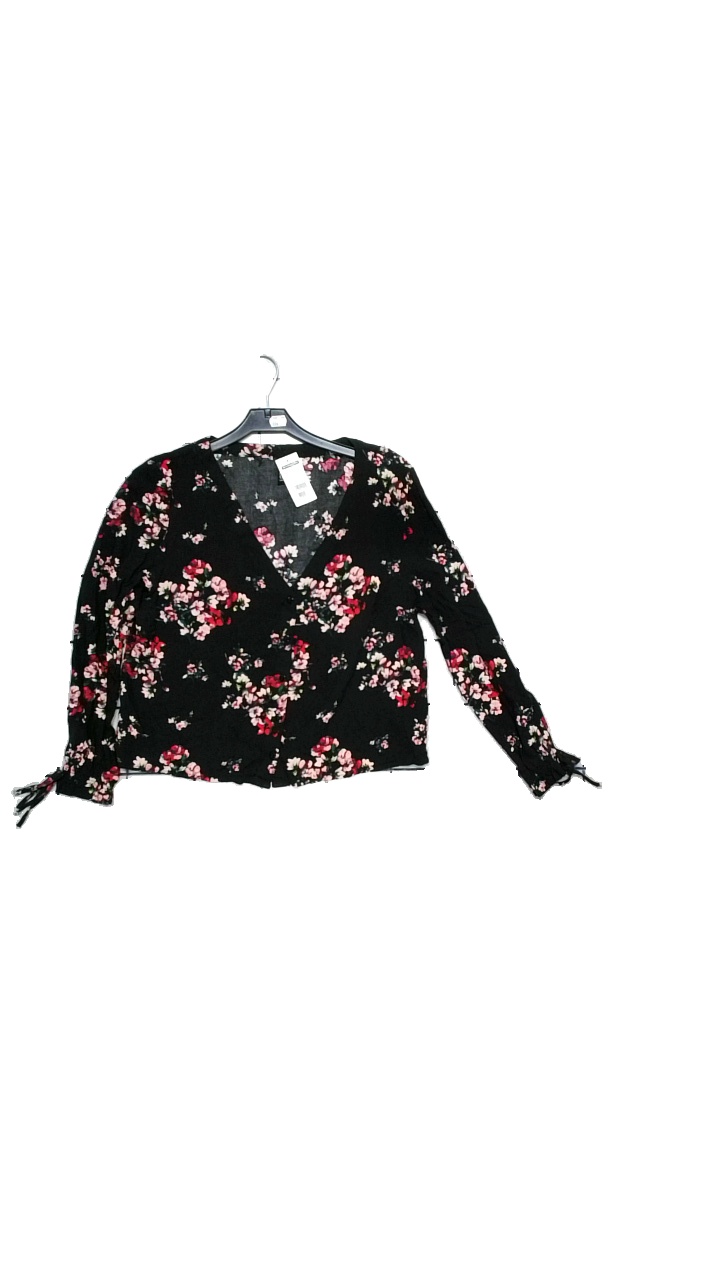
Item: Blouse (Ladies)
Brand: H&m
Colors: Multicolor, Pink, Green, Black
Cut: Loose
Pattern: Floral print
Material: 100% viscose
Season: All
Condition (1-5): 4
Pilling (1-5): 5
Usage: Reuse
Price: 50-100